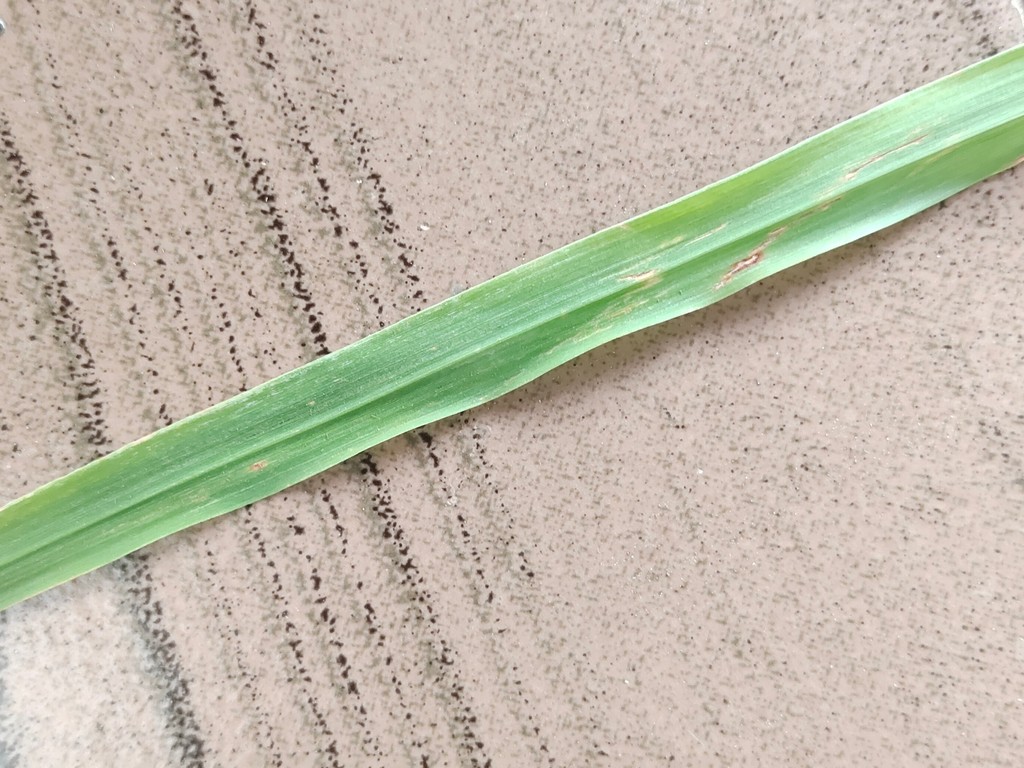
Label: Unhealthy